The Bugs Bunny Show

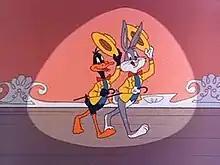
Daffy and Bugs in the opening.

The Bugs Bunny Show is an American animated anthology television series hosted by Bugs Bunny that is mainly composed of theatrical "Looney Tunes" and "Merrie Melodies" cartoons released by Warner Bros. between 1948 and 1969. The show originally debuted as a primetime half-hour program on ABC in 1960, featuring three theatrical "Looney Tunes" cartoons with new linking sequences produced by the Warner Bros. Cartoons staff.